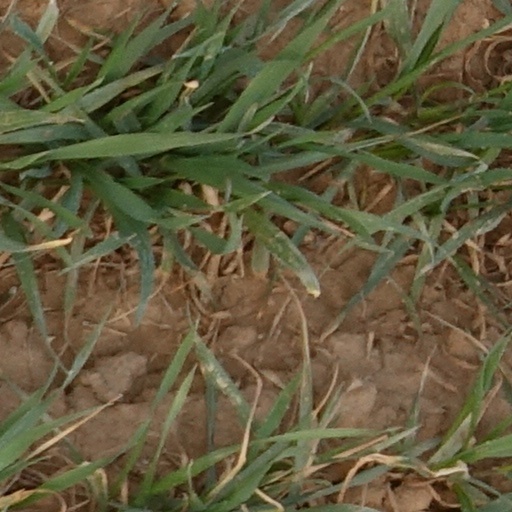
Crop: wheat